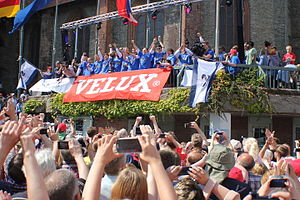
SG Flensburg-Handewitt / Seneste sæsoners placeringer
Champions-League-Sejrfesten 2014 på Søndertorvet i Flensborg
SG Flensburg-Handewitt er en håndboldklub i Flensborg og Hanved, som spiller i den tyske Bundesliga. Klubben blev stiftet i 1990.